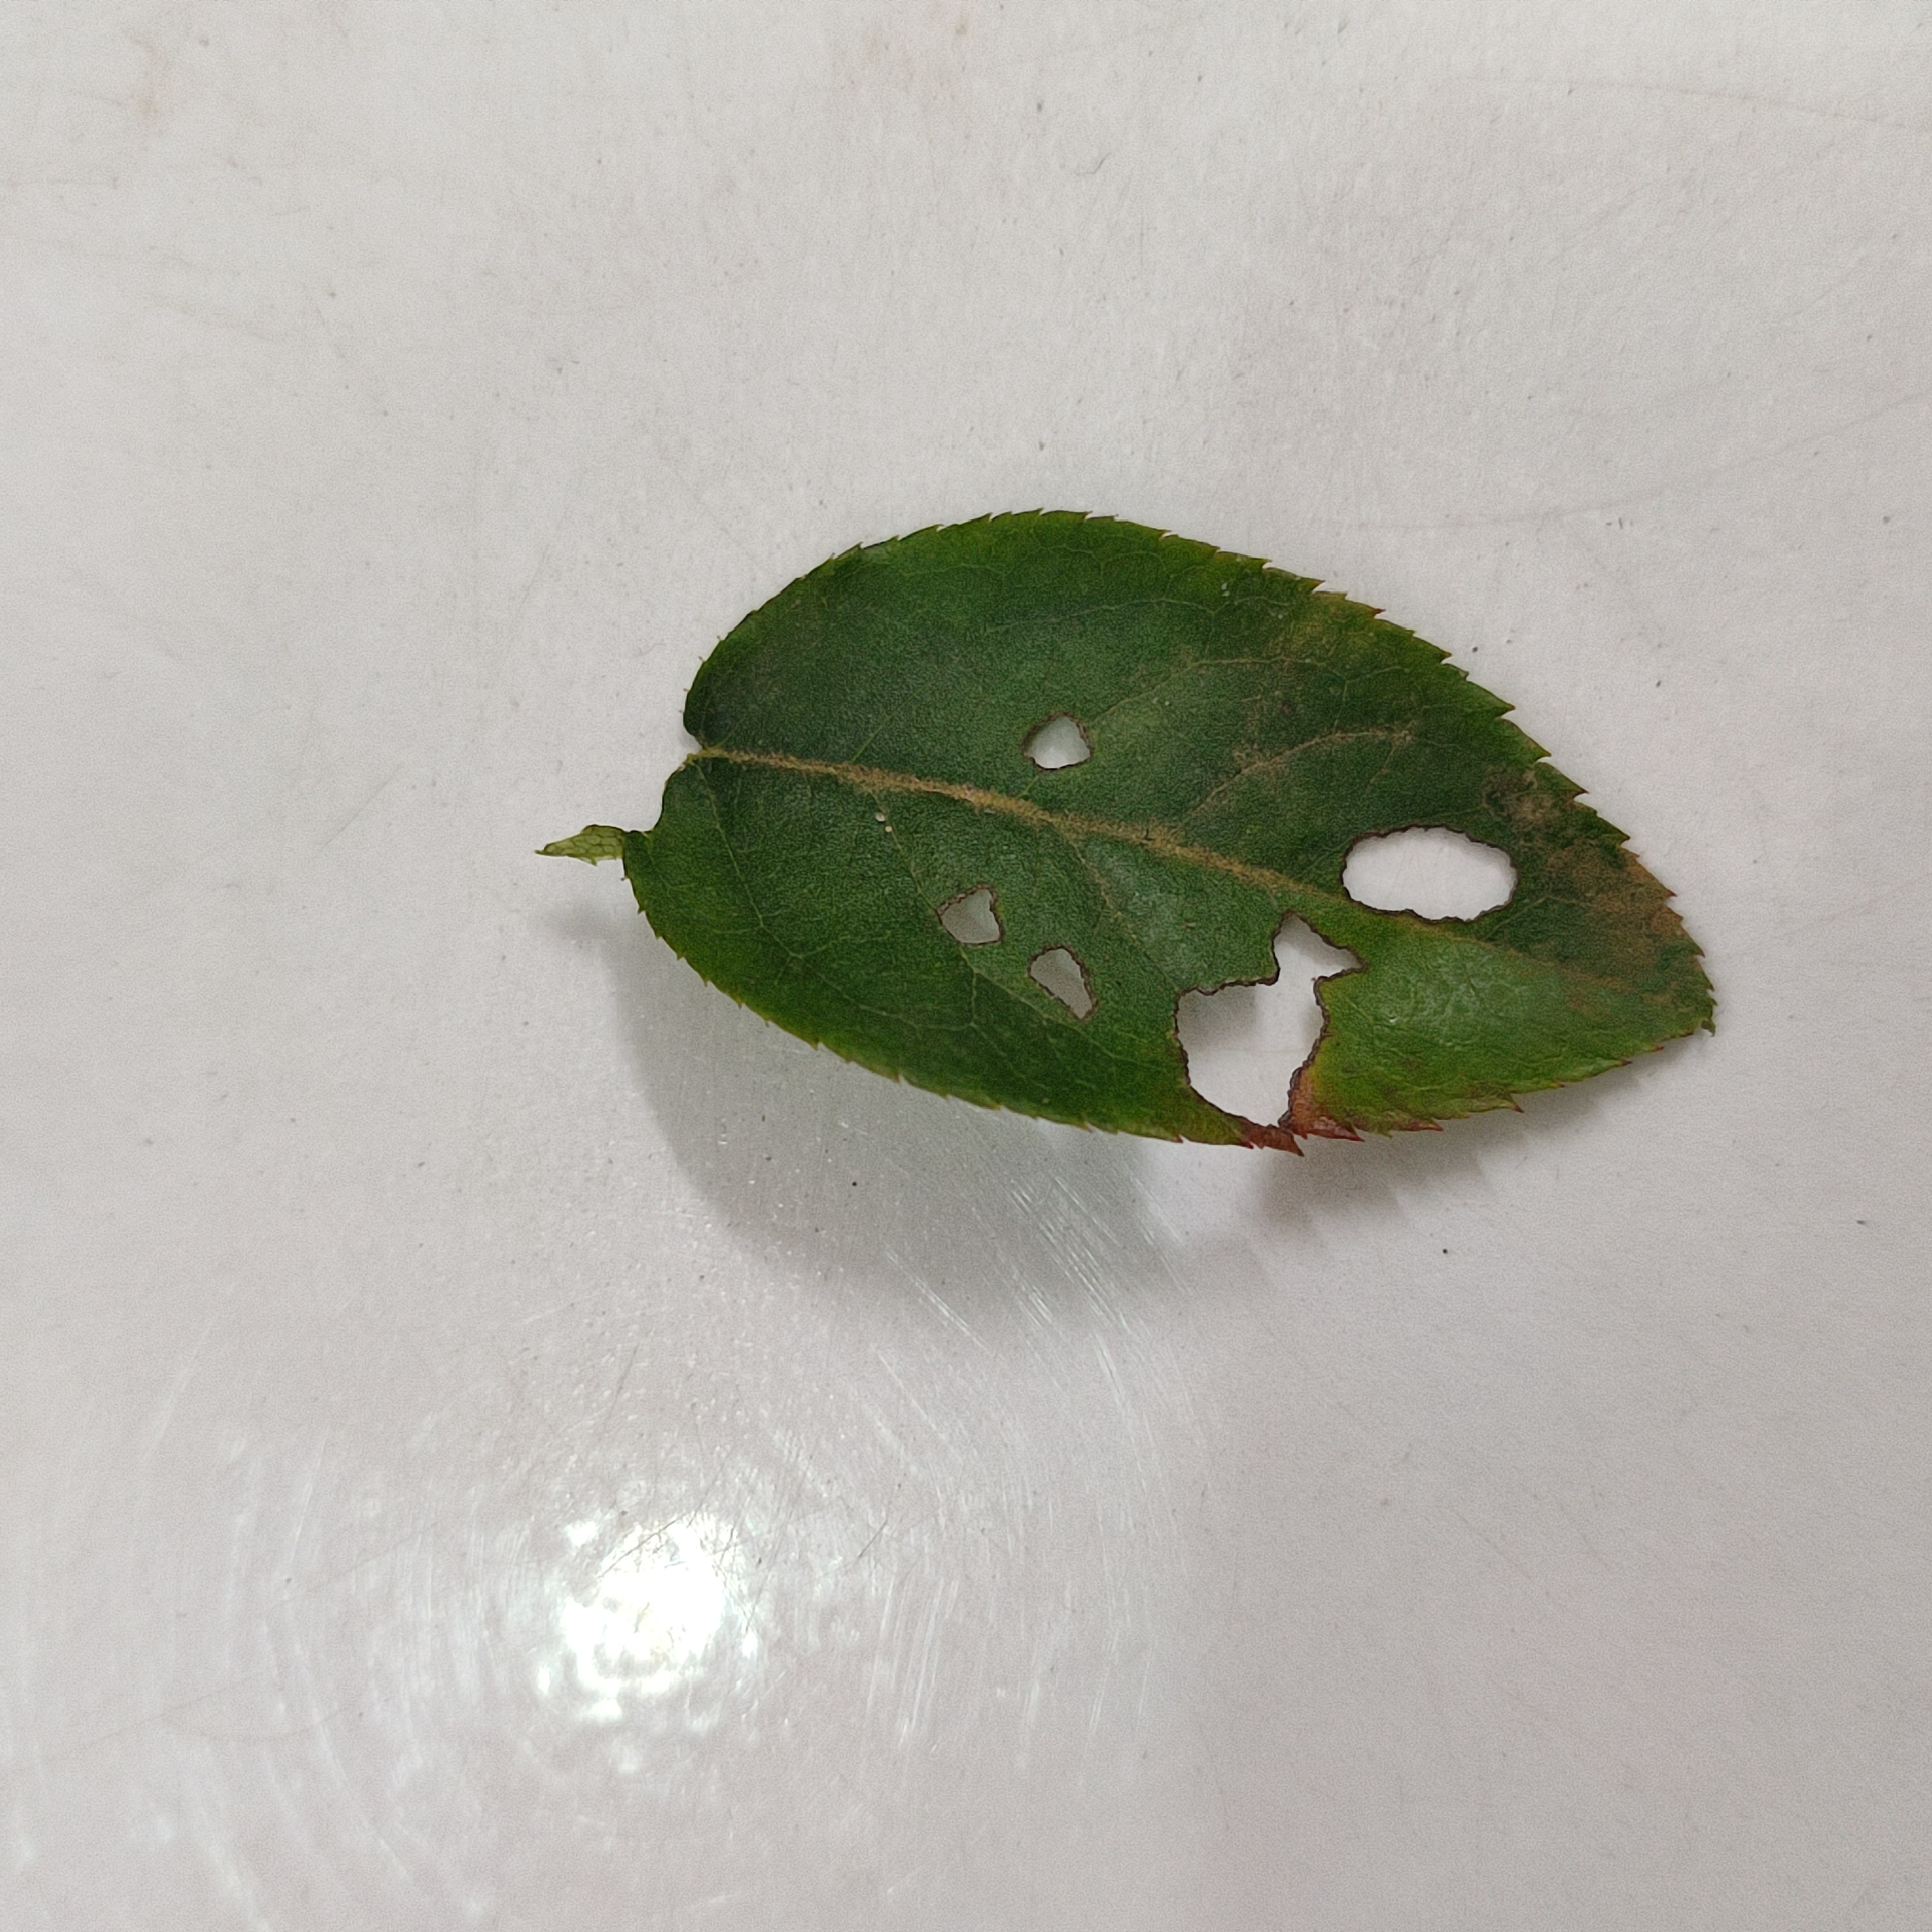
Label: Insect Hole